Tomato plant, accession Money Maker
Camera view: vertical (180 deg); turntable rotation: 90 degrees
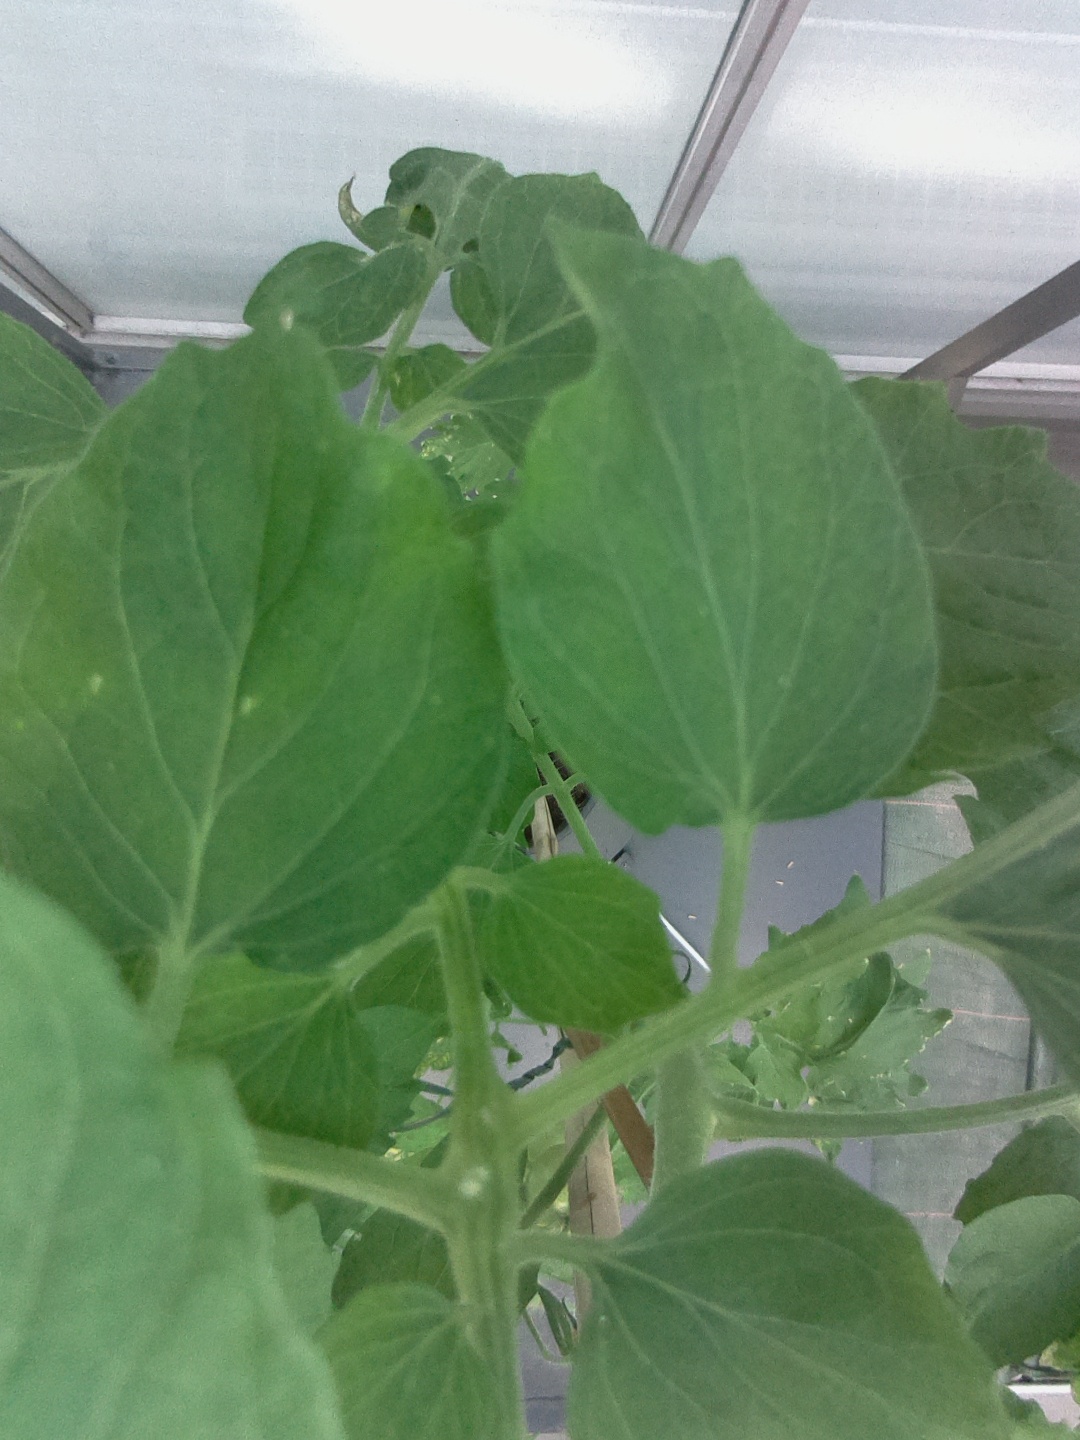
BBCH growth stage 71: 10%-20% of final fruit size